Jeddah

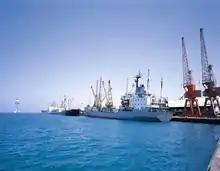
Jeddah Seaport

, Jeddah had 849 public and private schools for male students and another 1,179 public and private schools for female students. The medium of instruction in both public and private schools is typically Arabic, with an emphasis on English as a second language. However, some private schools administered by foreign entities conduct classes in English. These include 10+ Indian schools following the CBSE board of education system, and several Pakistani and Bangladeshi schools as well. , Jeddah also had four Philippine international schools, with two more scheduled to open shortly afterward.